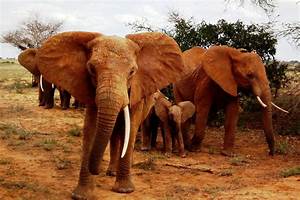
Label: elephant